Ang TV

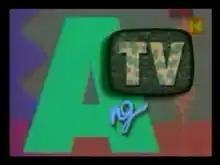
Title card

Ang TV is a Philippine television sketch comedy show broadcast by ABS-CBN. Directed by Johnny Manahan, it stars Jolina Magdangal, Claudine Barretto, Camille Prats, Paolo Contis, Gio Alvarez, Rica Peralejo, Lindsay Custodio, Victor Neri Roselle Nava, Angelu de Leon, Jan Marini, Kristine Hermosa, Sarah Geronimo, Winnie Cordero, Angelica Panganiban, John Prats, Shaina Magdayao, Geoff Eigenmann, Kaye Abad and Patrick Garcia. It aired from October 19, 1992 to March 7, 1997, and was replaced by "Zenki". The show's format was inspired by its predecessor "Kaluskos Musmos", (a popular Philippine kiddie gag show in the 1970s), "The Big Big Show" as a spiritual processor, and its foreign counterpart "The Mickey Mouse Club". Prior to 1992, TV executive Freddie Garcia and ace TV director Johnny Manahan organized the ABS-CBN Talent Center and enlisted a group of kids and pre-teens to create the first ever youth-oriented comedy-variety show in the Philippines. Its phenomenal success in 1993 had ABS-CBN develop provincial versions of "Ang TV" in Cebu, Bacolod and Davao.